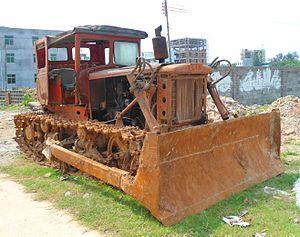
Un bulldozer est un tracteur à chenilles, chaînes ou pneus équipé d'au moins une lame orientable et servant à pousser des matériaux ou à démolir.